Answer in natural language. Is Doorway (highlighted by a red box) further away or in front of Doorway (highlighted by a blue box)? Choose between the following options: further away or in front
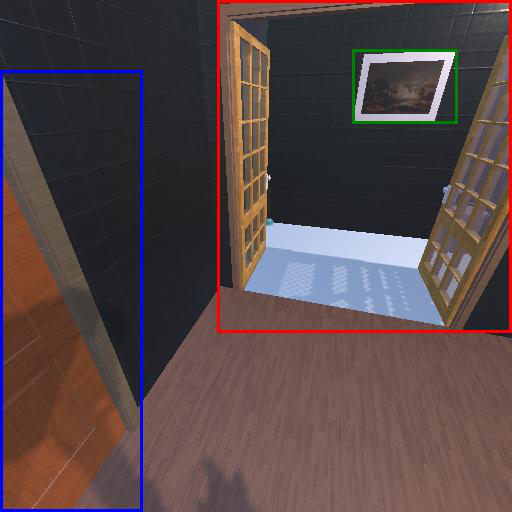
<answer>further away</answer>